Web Summit

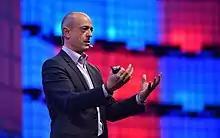
Arm Holdings CEO Simon Segars; Web Summit 2017

Web Summit 2017 took place in the Altice Arena in Lisbon from November 6–9. The event promised to bring 60,000 attendees from over 160 countries together.